Amala (film)

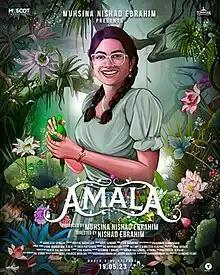
Theatrical release poster

Amala is a 2023 Indian Malayalam-language thriller film directed by Nishad Ebrahim, starring Srikanth, Rajisha Vijayan, Anarkali Marikar and Appani Sarath . and was an official selection at 2021 Chennai International Film Festival.